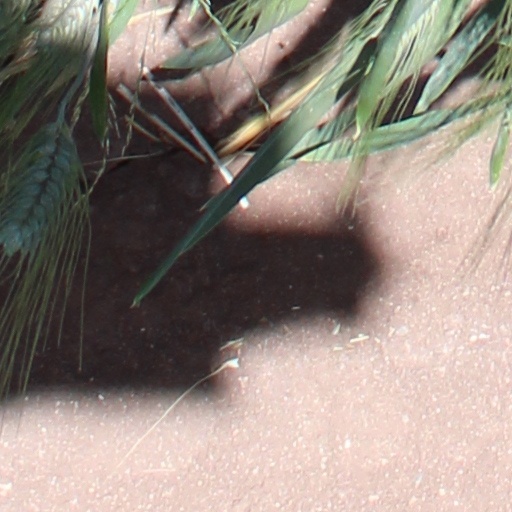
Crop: wheat